Alcide Nunez

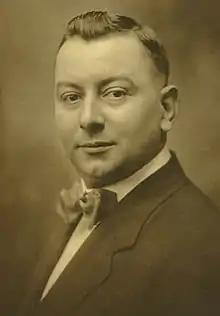
Nunez in 1918

Alcide Patrick Nunez (March 17, 1884 – September 2, 1934), also known as Yellow Nunez and Al Nunez, was an American jazz clarinetist. He was one of the first musicians of New Orleans to make audio recordings.